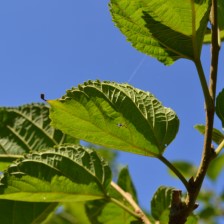
Variety: TaiwanStraberry